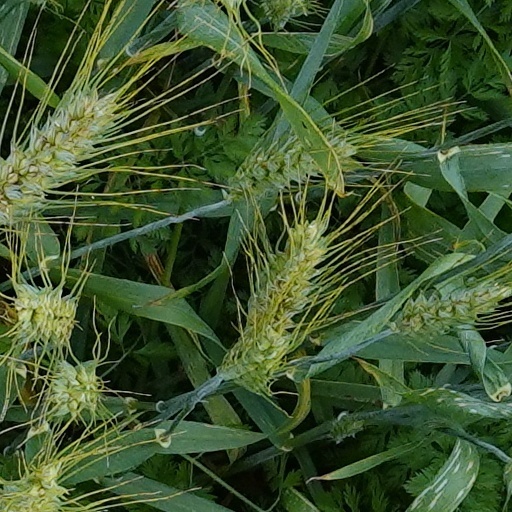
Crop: wheat